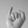
ASL letter: I